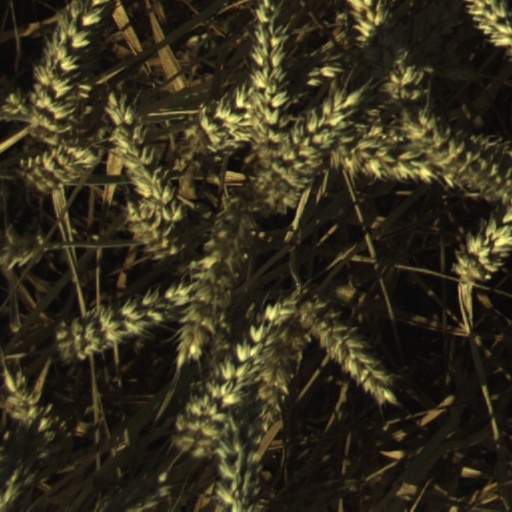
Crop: wheat